Estonian Argentines

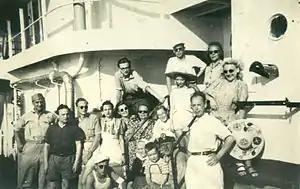
Estonian immigrants who arrived in Argentina from Germany in 1949.

Estonians have a significant diaspora, especially created after the Second World War. There are approximately 1,100,000 Estonians in the world, of which 930,000 live in Estonia representing 85% of the total, the remaining 15% is distributed primarily in Finland, the United States, Canada, Sweden, and Russia.